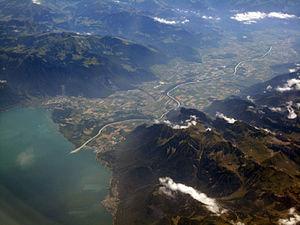
Le Chablais vaudois est une région du sud-est du canton de Vaud et de l'est du Chablais situé sur la rive droite du Rhône. C'est l'une des six régions vinicoles du canton.
Le Rhône est un fleuve d'Europe, long de 812 kilomètres.
Le Chablais valaisan est une région qui fait partie du Chablais et qui se trouve dans le Bas-Valais, sur la rive gauche du Rhône. La région s'étire de Saint-Gingolph au nord jusqu'à Evionnaz au sud. Elle est délimitée à l'ouest par la frontière avec la France, à l'est par le Rhône, au nord par le lac Léman et au sud par les limites du district de Saint-Maurice.